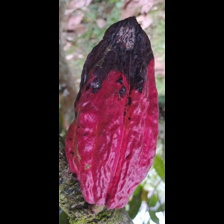
Label: phytophthora